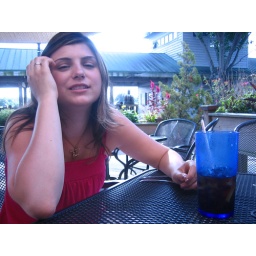
lunch at the water street cafe in wilimington, north carolina.